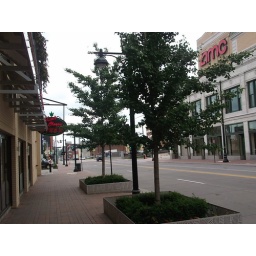
Ginkgo tree lined road in the KCP&amp;amp;LD.